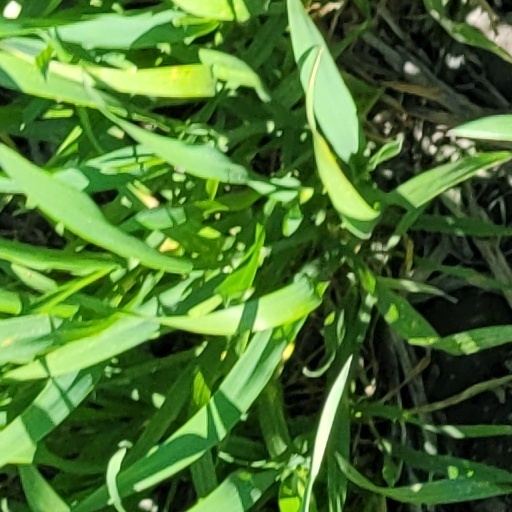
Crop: wheat